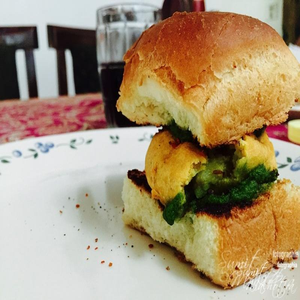
Dish: vadapav